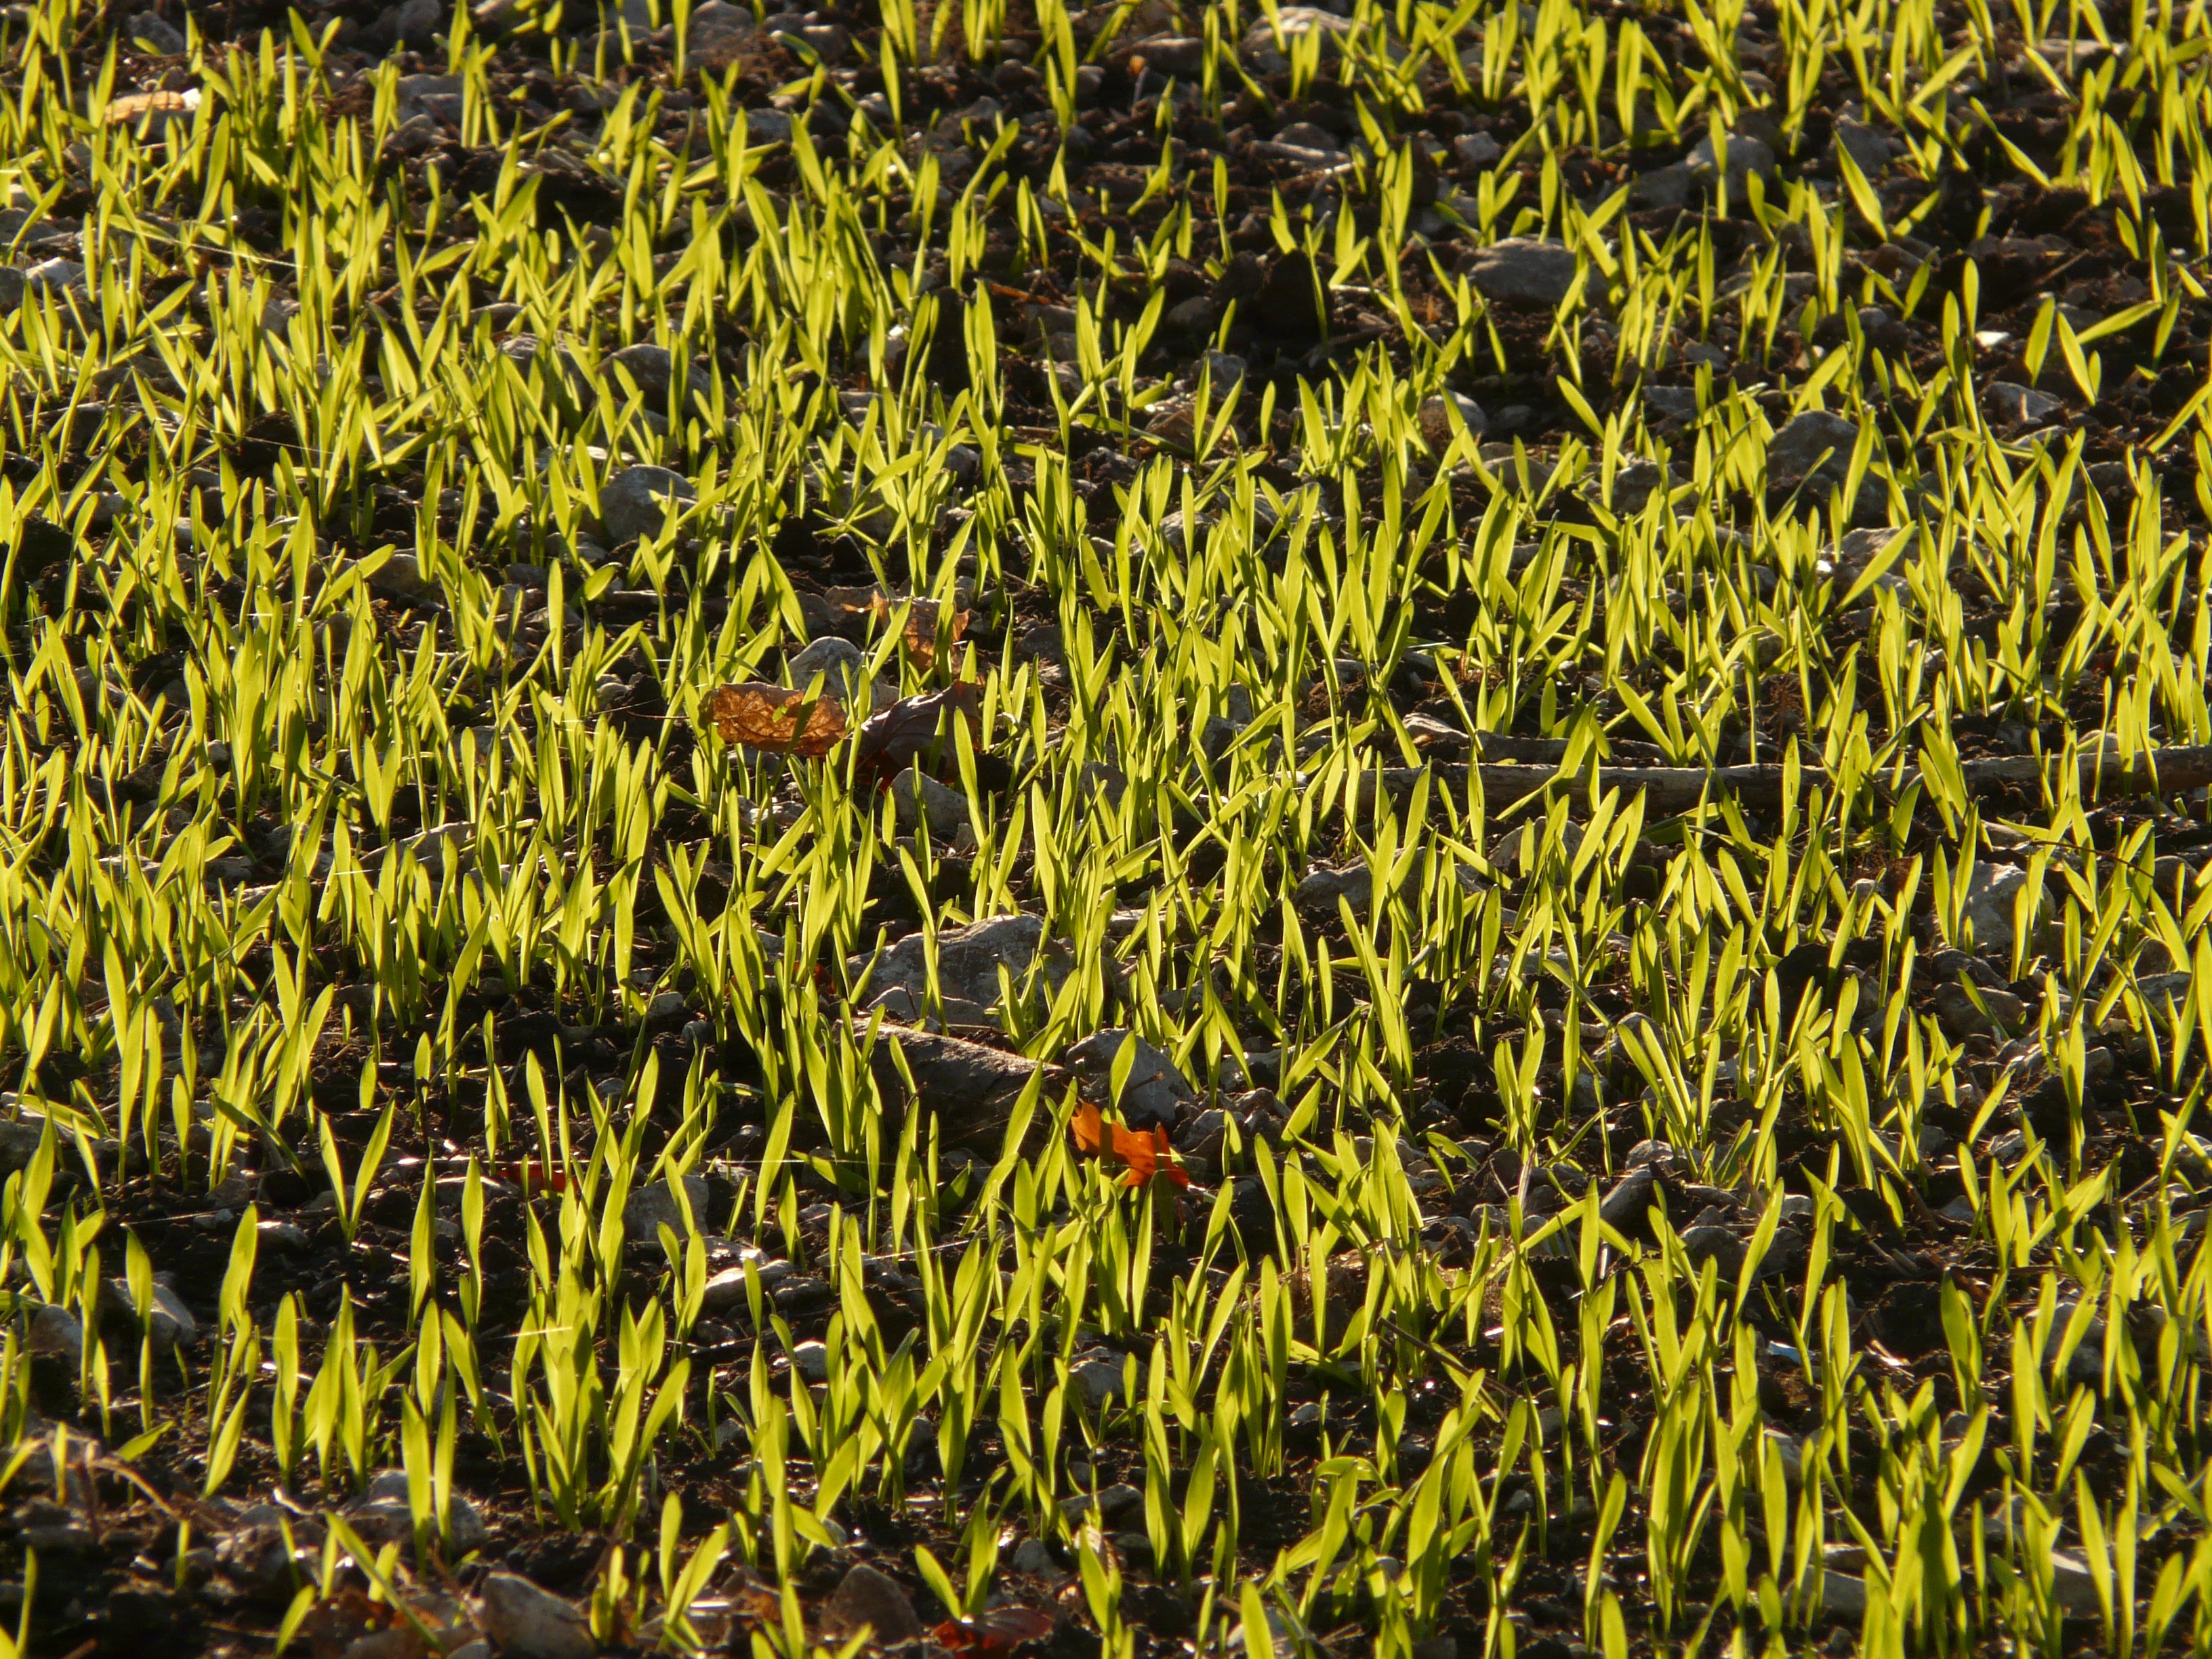
grass, light, plant, field, lawn, barley, leaf, seed, flower, green, crop, botany, agriculture, flora, cereal, cultivation, shrub, plantation, back light, arable, sowing, grass family, winter barley